Ivan Mazepa

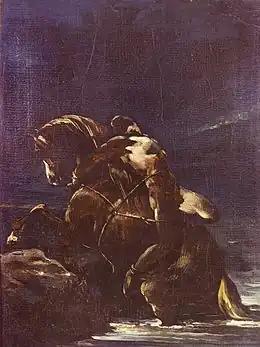
"Mazeppa" by Théodore Géricault, based on an episode in Byron's poem when the young Mazeppa is punished by being tied to a wild horse.

Mazepa's call to arms was further weakened by the Orthodox Clergy's allegiance to the Tsar. Learning of Mazepa's treason, the Russian army sacked and razed the Cossack Hetmanate's capital of Baturyn, killing most of the defending garrison and many common people. Peter also had the hetman expelled from the Orthodox Church by declaring an anathema on his name.